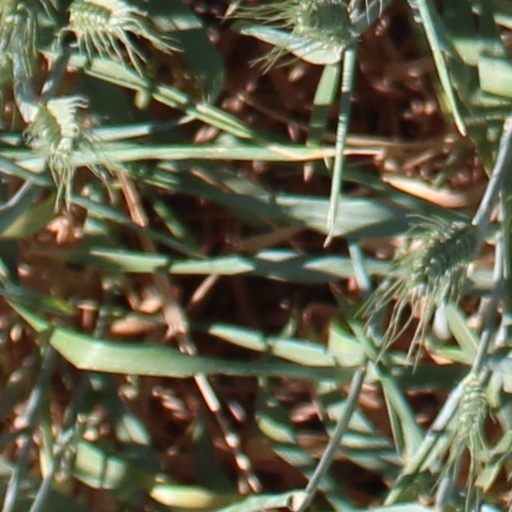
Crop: wheat